List of members of the U.S. Congress who support or oppose SOPA/PIPA

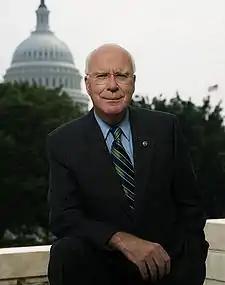
Senator Patrick Leahy (D-VT) introduced the PIPA bill to the US Senate

SOPA is the bill under consideration by the U.S. House of Representatives. PIPA is the related bill under consideration by the U.S. Senate.